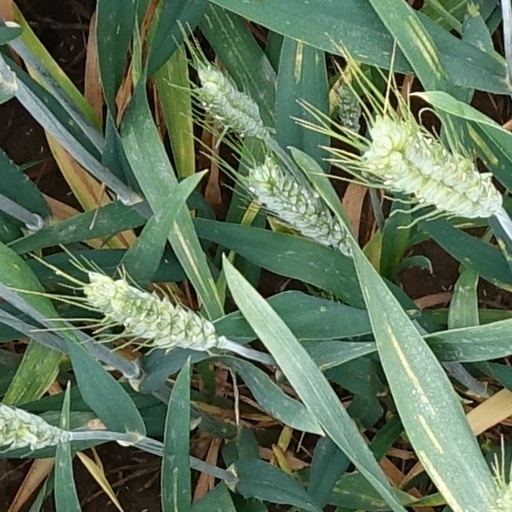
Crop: wheat